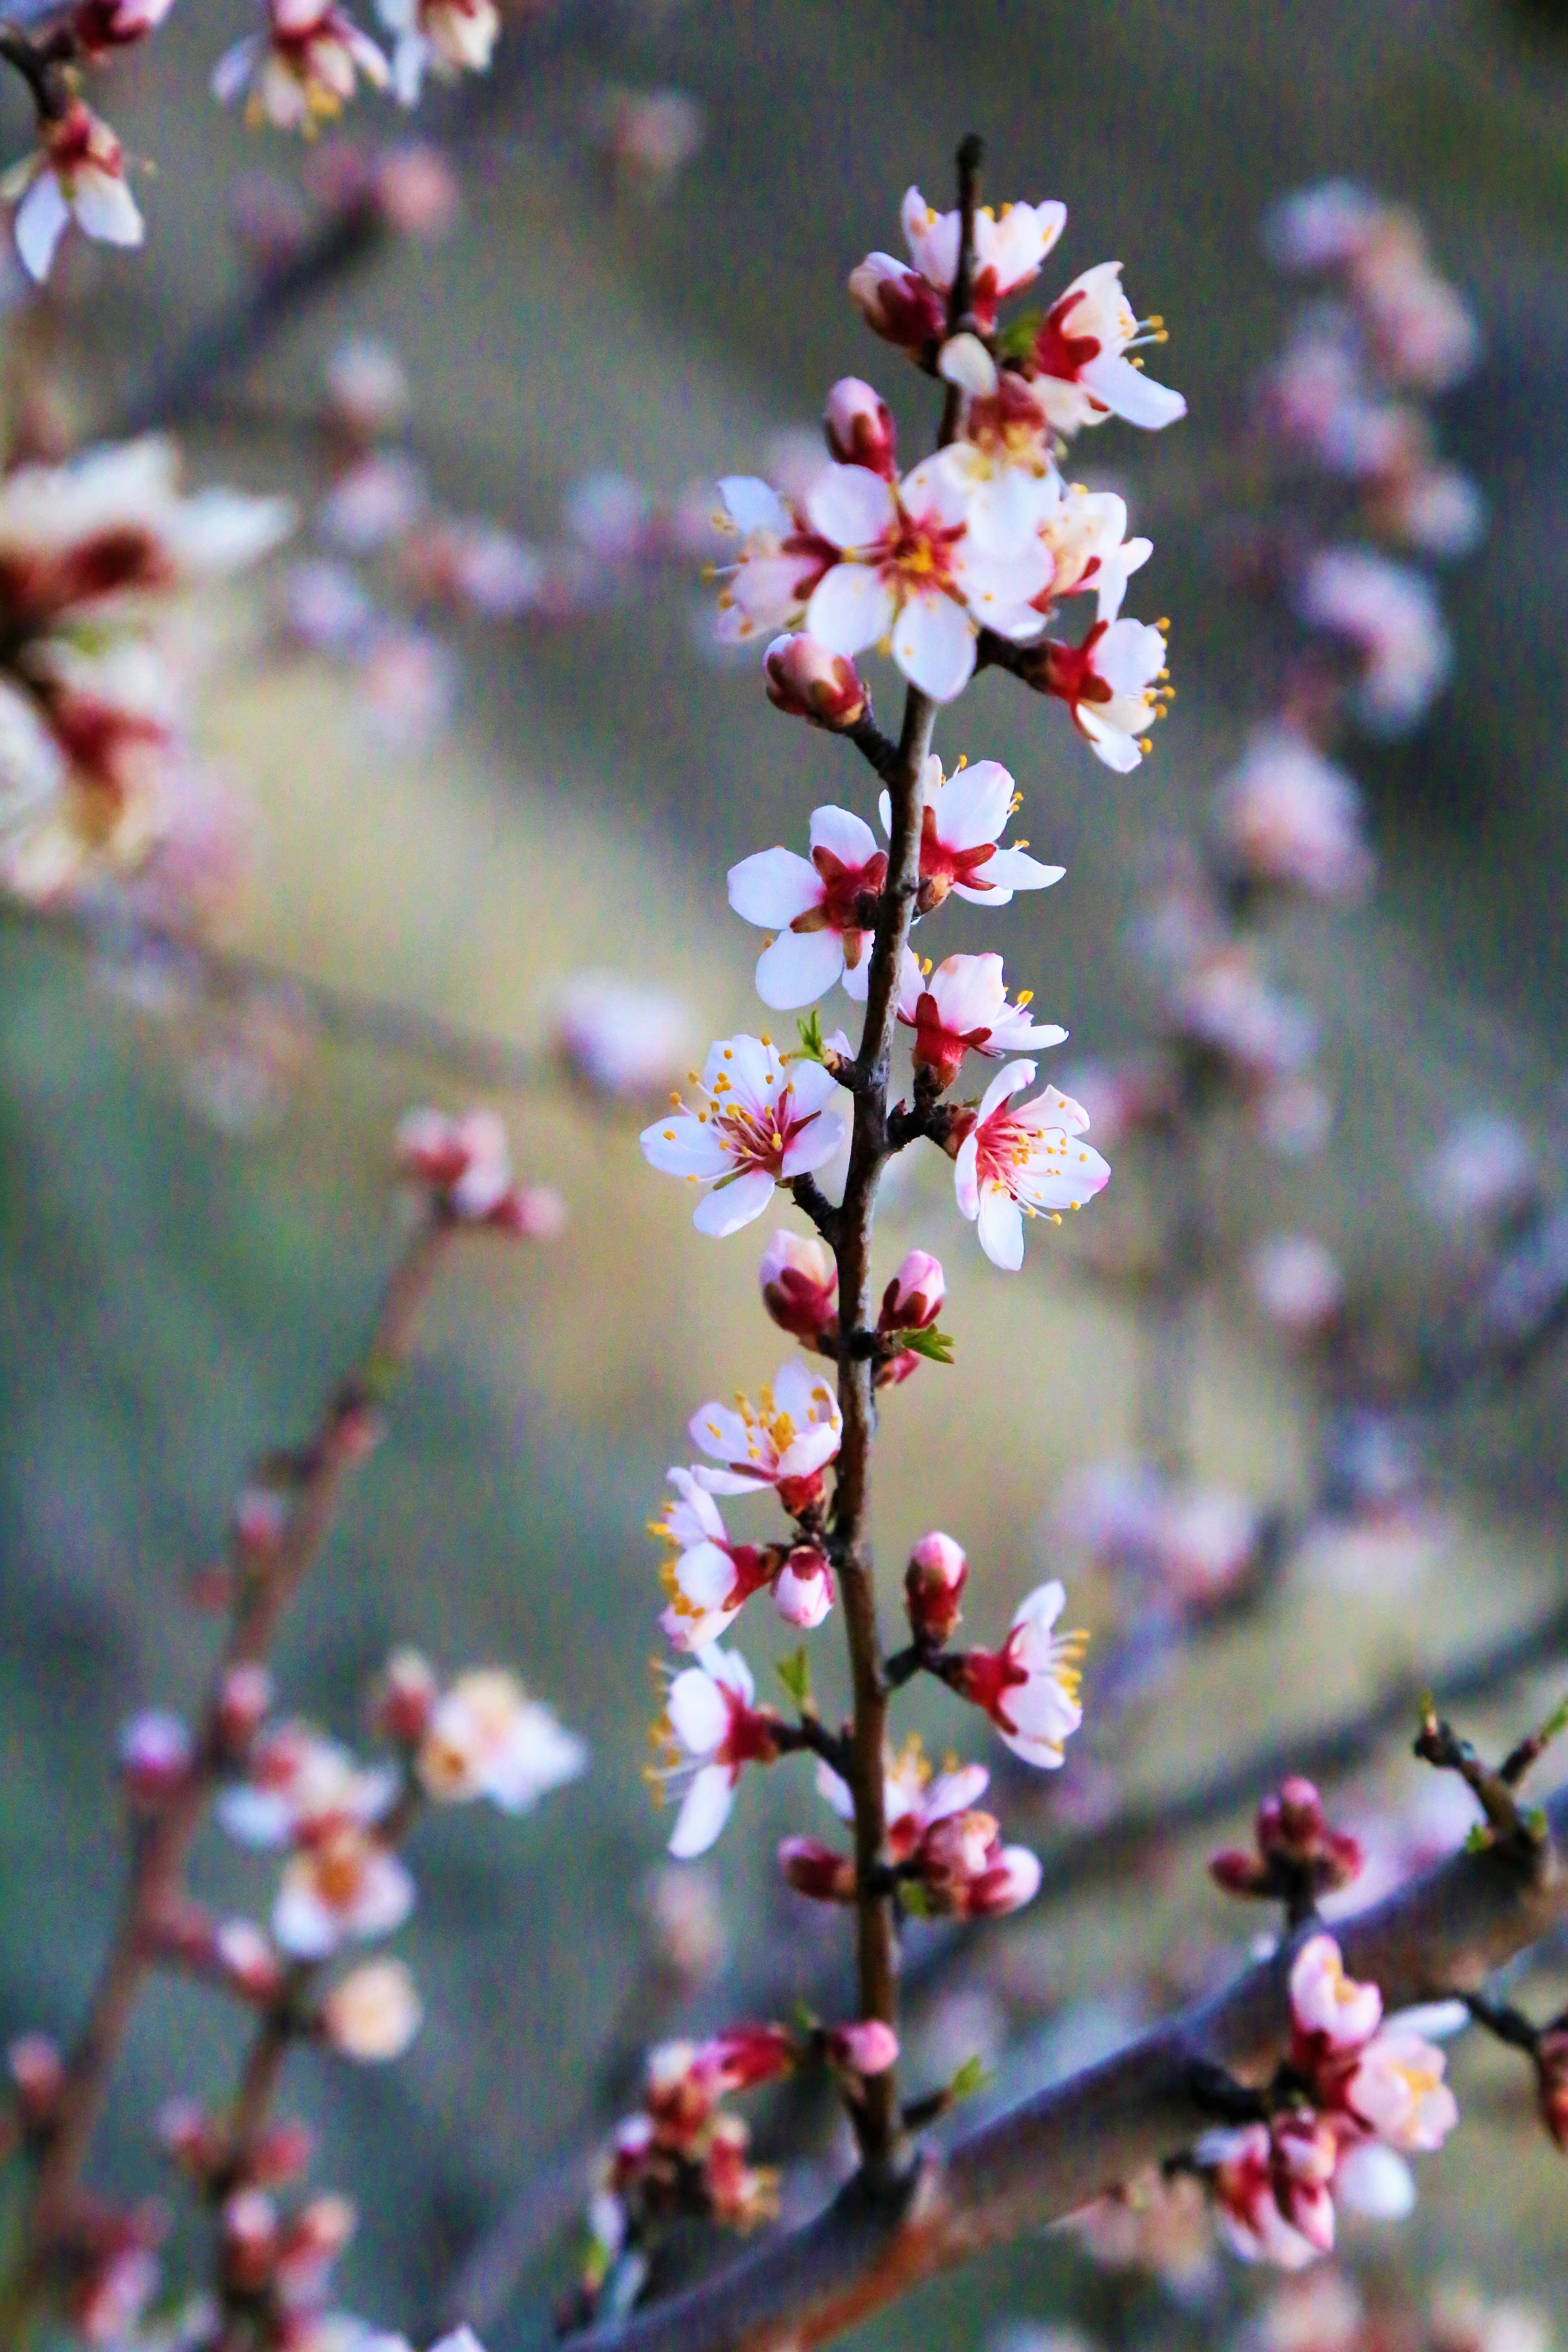
spring, nature, tree, flowers, almond, flower, plant, flowering plant, pink, blossom, branch, twig, red bud, smartweed buckwheat family, prunus, berberis, petal, plant stem, wildflower, daphne, sheep's sorrel, perennial plant